Waly Diantang, Mauritania

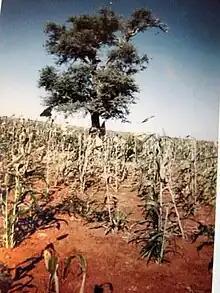
Samé walo -- sorghum planted on flooded land in "Gesse Tessekel"

It is a medium size town where the people speak Fula. The economy is based on wetland sorghum cultivation (samé walo).